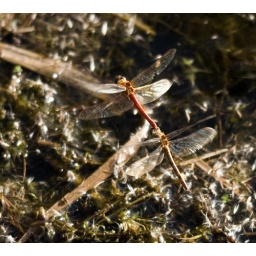
A Large Red Damselfly, I think, in tandem - spotted over the water at Grove Ferry.